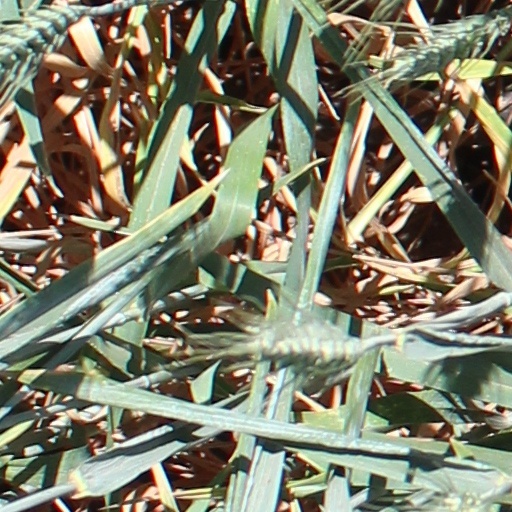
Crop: wheat